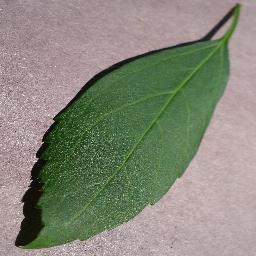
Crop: cherry
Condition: (including_sour)_healthy